History of Australia

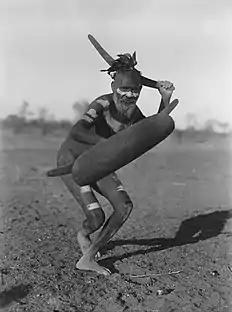
A Luritja man demonstrating his method of attack with a large curved boomerang under cover of a thin shield (1920)

Aboriginal society was egalitarian with no formal government or chiefs. Authority rested with elders and group decisions were generally made through the consensus of elders. The traditional economy was cooperative, with males generally hunting large game while females gathered local staples such as small animals, shellfish, vegetables, fruits, seeds and nuts. Food was shared within groups and exchanged across groups. Some Aboriginal groups engaged in fire-stick farming, fish farming, and built semi-permanent shelters. The extent to which some groups engaged in agriculture is controversial. Some Anthropologists describe traditional Aboriginal Australia as a "complex hunter-gatherer" society.